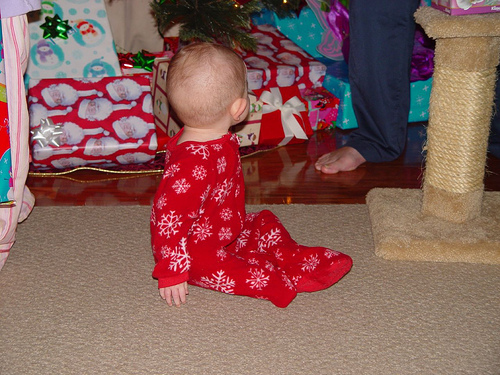
Label: not_food